2013 Buenos Aires train crash

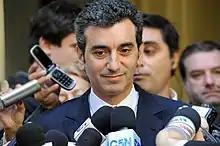
Florencio Randazzo headed the Ministry of Interior, which controlled rail transport in Argentina

Activist Luis D'Elía stated that the accident was the result of a conspiracy to undermine Front for Victory candidates in the mid-term legislative elections scheduled for October 27 (a week after the incident). He accused Congressman Fernando Solanas and the union leader Rubén Sobrero of being involved. D'Elía had said similar things about the Castelar rail accident, which took place in June along the same line. Minister of Interior Florencio Randazzo was asked about this, and did not dismiss any potential cause. The Secretary of Public Security, Sergio Berni, made a similar statement, adding that the investigation led by Judge Ariel Lijo will clarify the causes.